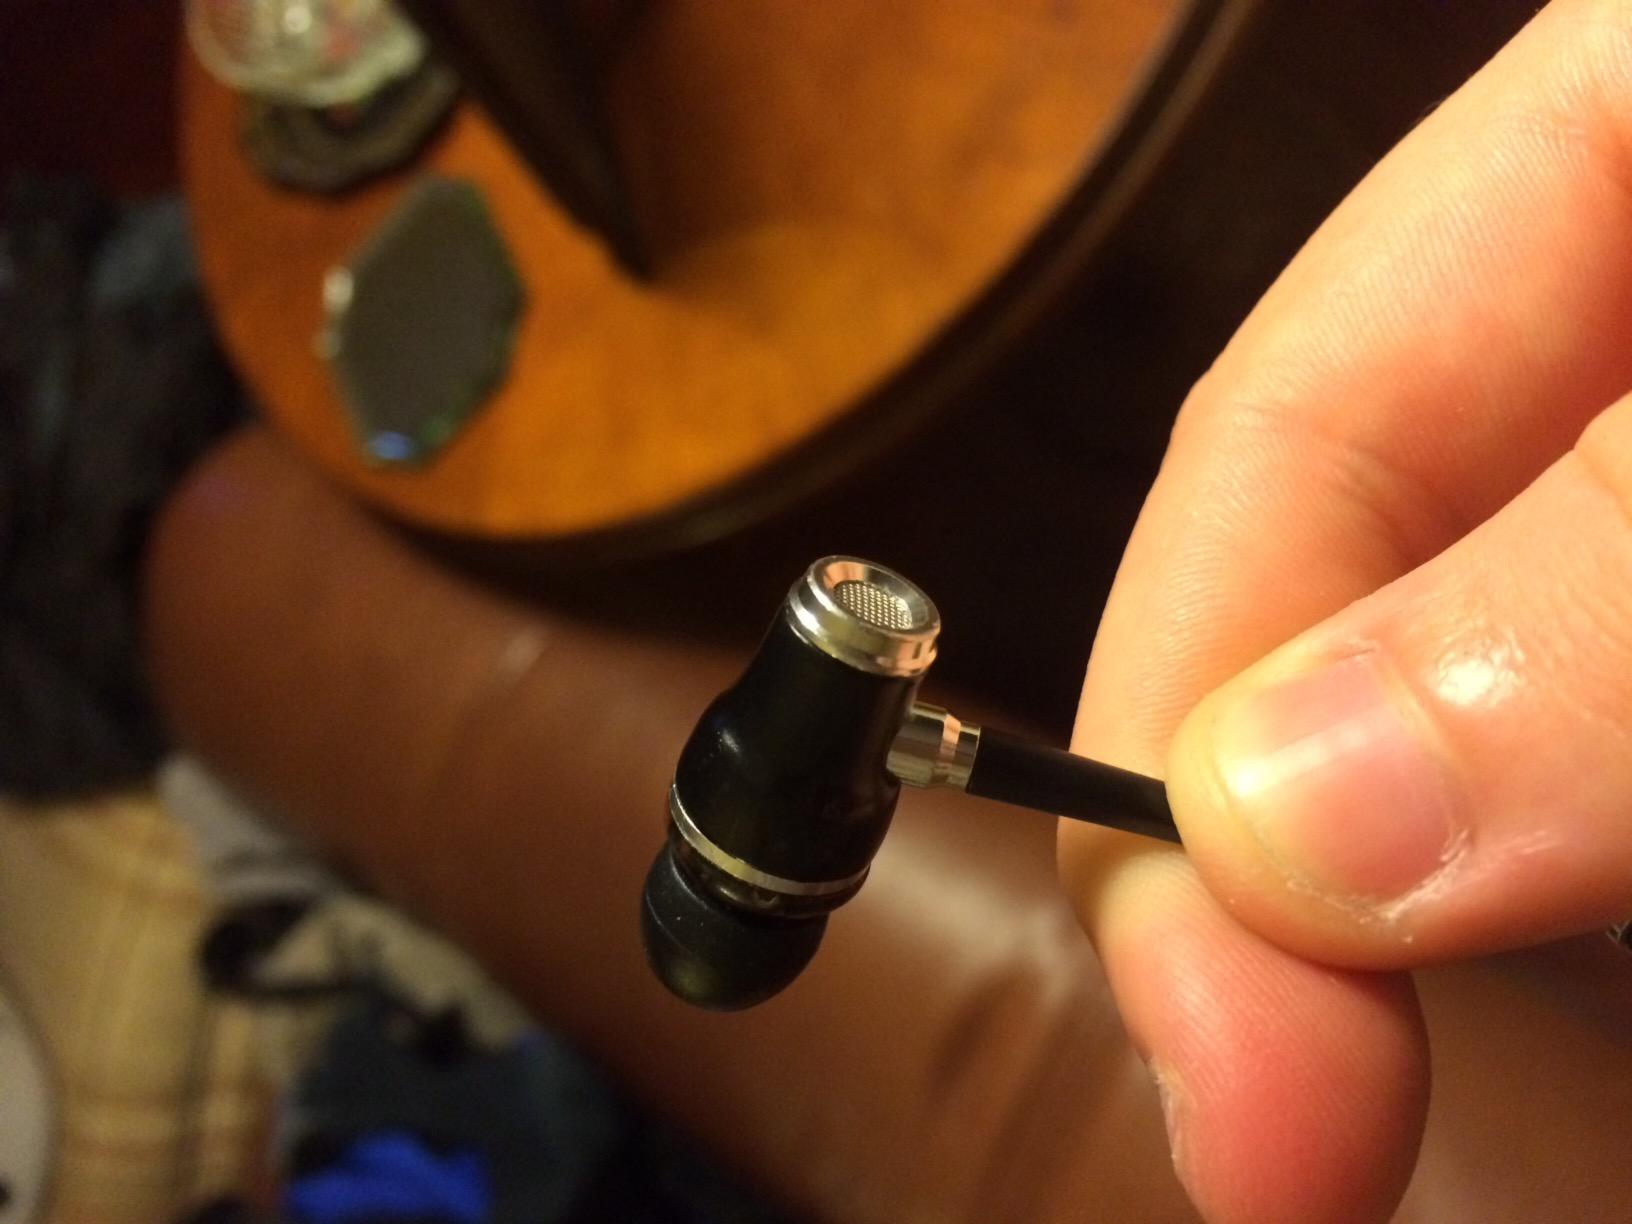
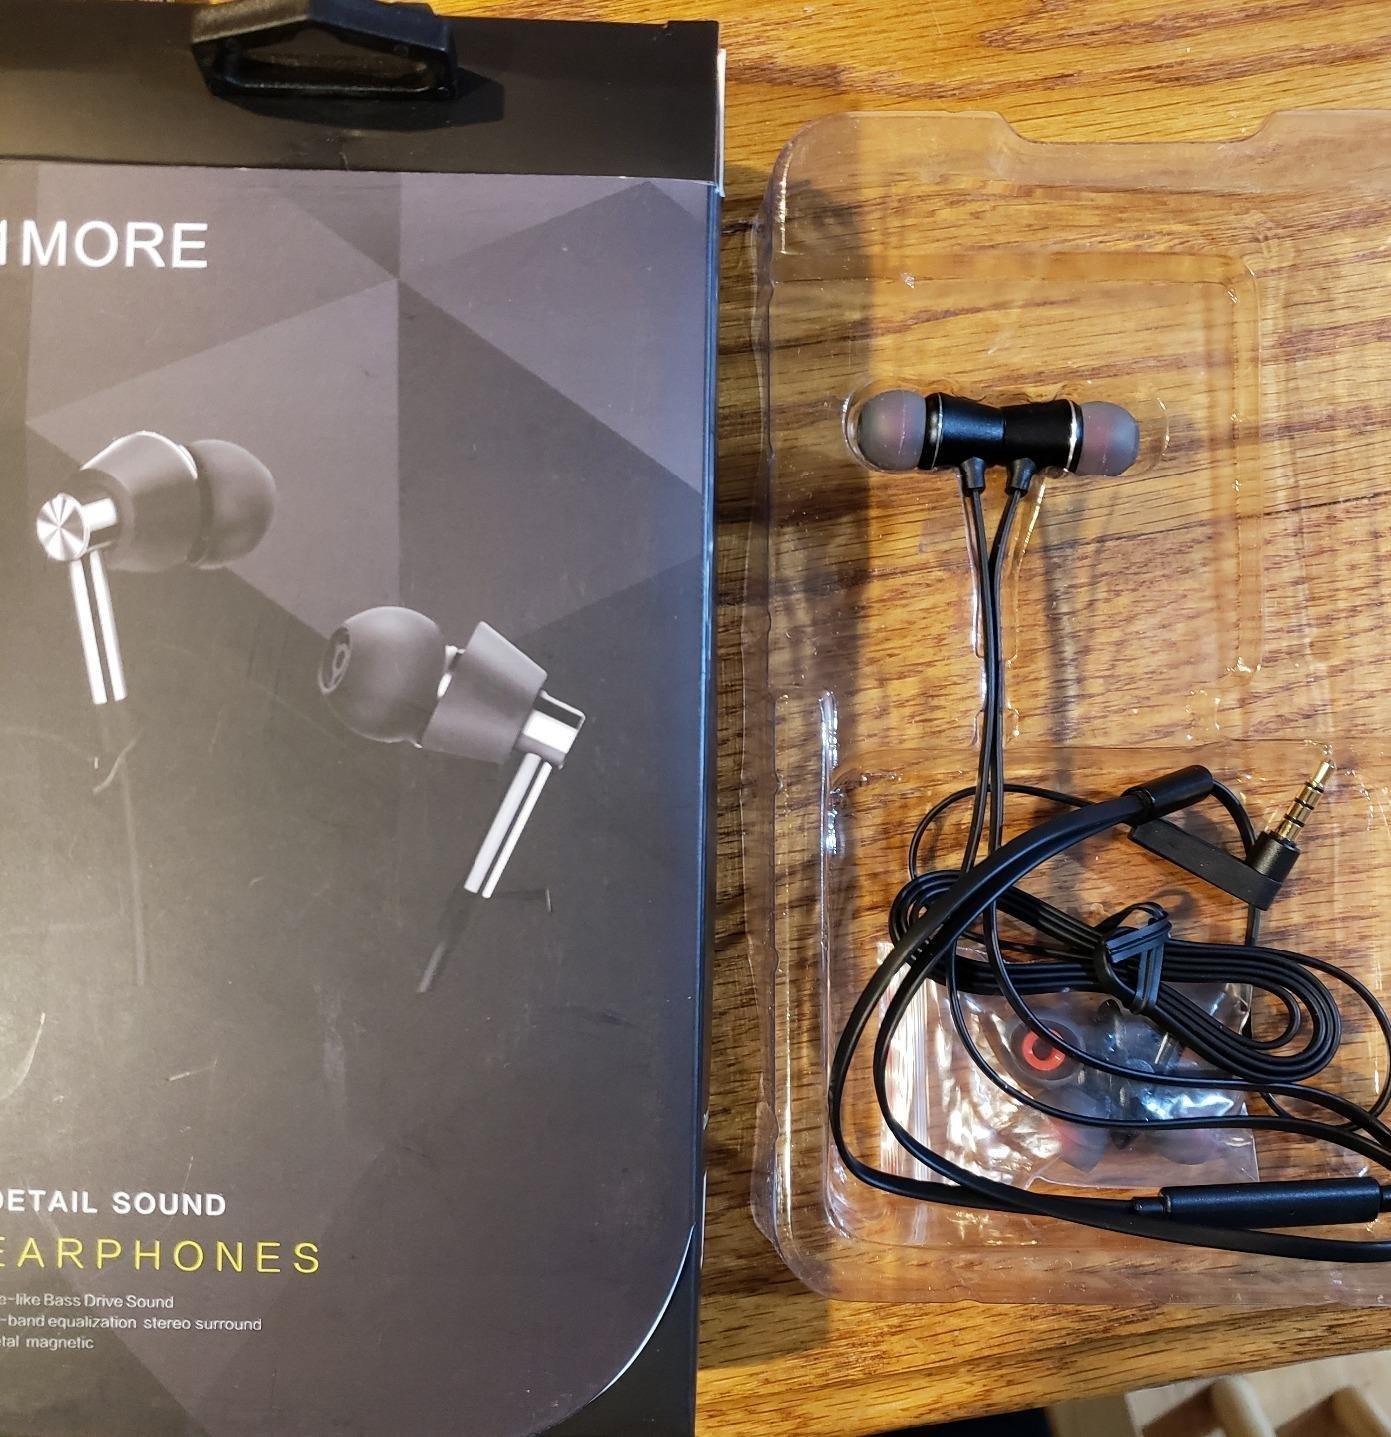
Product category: headphones
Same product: no